Constantine I of Greece

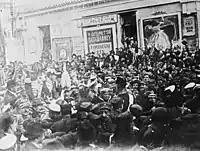
Return of Constantine, December 1920

George I was assassinated in Thessaloniki by an anarchist, Alexandros Schinas, on 18 March 1913, and Constantine succeeded to the throne. In the meantime, tensions between the Balkan allies grew, as Bulgaria claimed Greek and Serbian-occupied territory. In May, Greece and Serbia concluded a secret defensive pact aimed at Bulgaria. On 16 June, the Bulgarian army attacked their erstwhile allies, but were soon halted. King Constantine led the Greek Army in its counterattack in the battles of Kilkis-Lahanas and the Kresna Gorge. In the meantime the Bulgarian army had started to disintegrate: beset by defeat in the hands of Greeks and Serbs, they were suddenly faced by a Turkish counterattack with fresh Asian troops finally ready, while the Romanians advanced south, demanding Southern Dobrudja. Under attack on four fronts Bulgaria sued for peace, agreed to an armistice and entered into negotiations in Bucharest. On the initiative of Prime Minister Venizelos, Constantine was also awarded the rank and baton of a Field Marshal. His popularity was at its peak. He was the "winner over the Bulgarians", the King who under his military commandment, doubled the Greek territory.